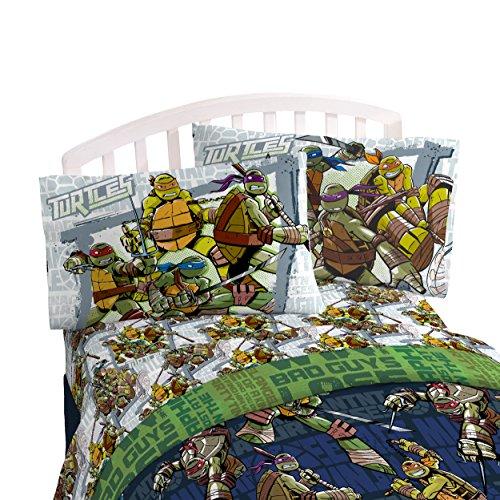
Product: Nickelodeon Teenage Mutant Ninja Turtles 'Stomp Foot' Super Soft Microfiber Twin 3 Piece Sheet Set
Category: Home & Kitchen | Bedding | Kids' Bedding | Sheets & Pillowcases
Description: Soft and cozy microfiber 100Percent polyester.
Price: $39.99
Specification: ProductDimensions:75x39x1inches|ItemWeight:1.95pounds|ShippingWeight:2.95pounds(Viewshippingratesandpolicies)|Manufacturer:JayFrancoandSons,Inc.|ASIN:B0170CDUKW|Itemmodelnumber:JF26776